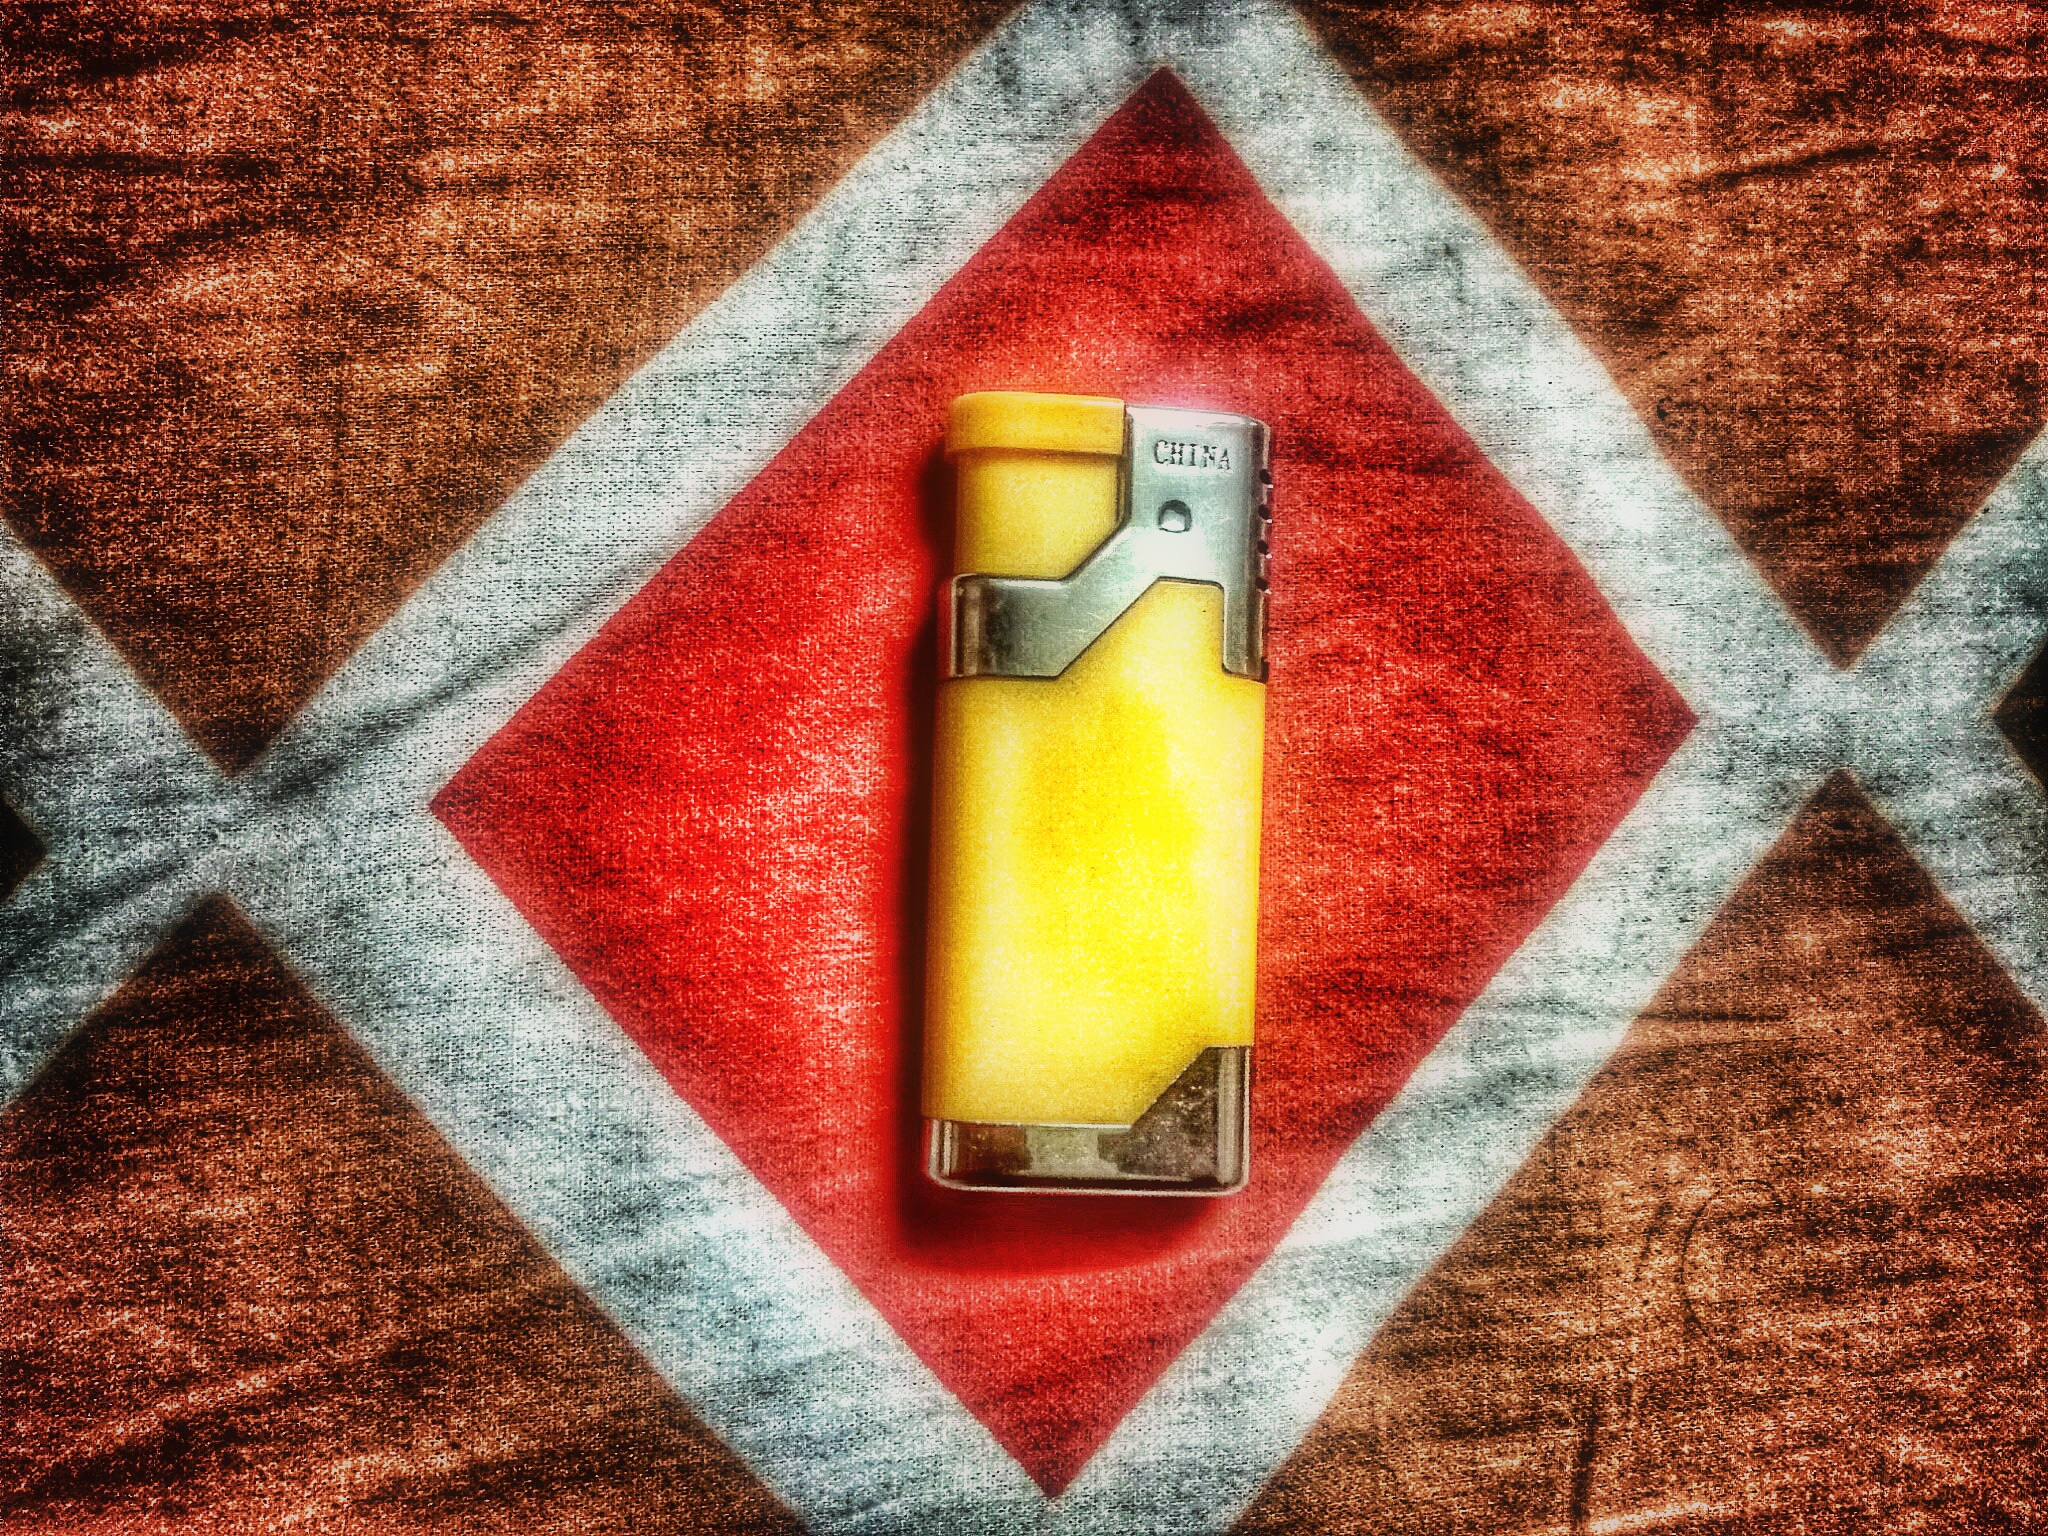
leaf, chinese, red, color, yellow, painting, lighter, art, shape, modern art